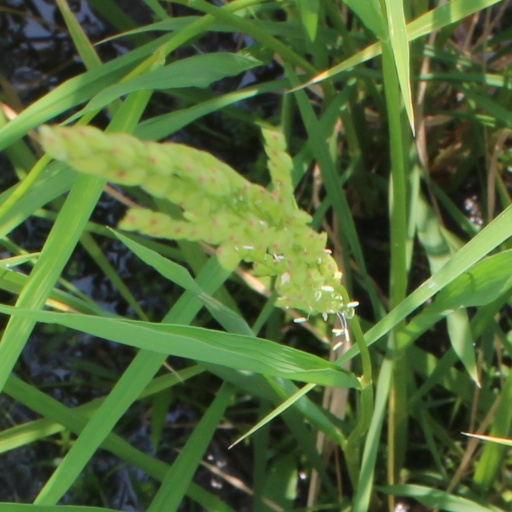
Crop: rice